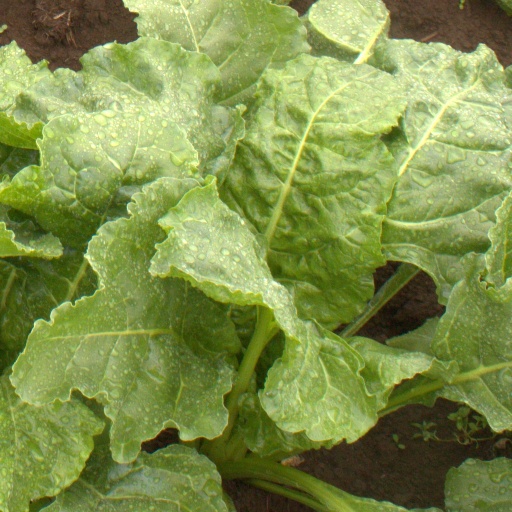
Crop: sugar beet